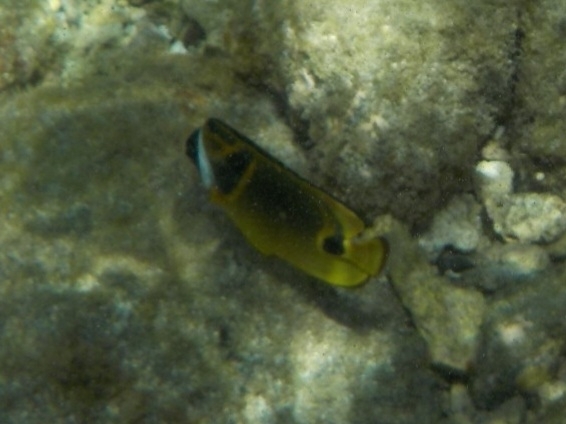
Chaetodon lunula (Raccoon Butterflyfish)